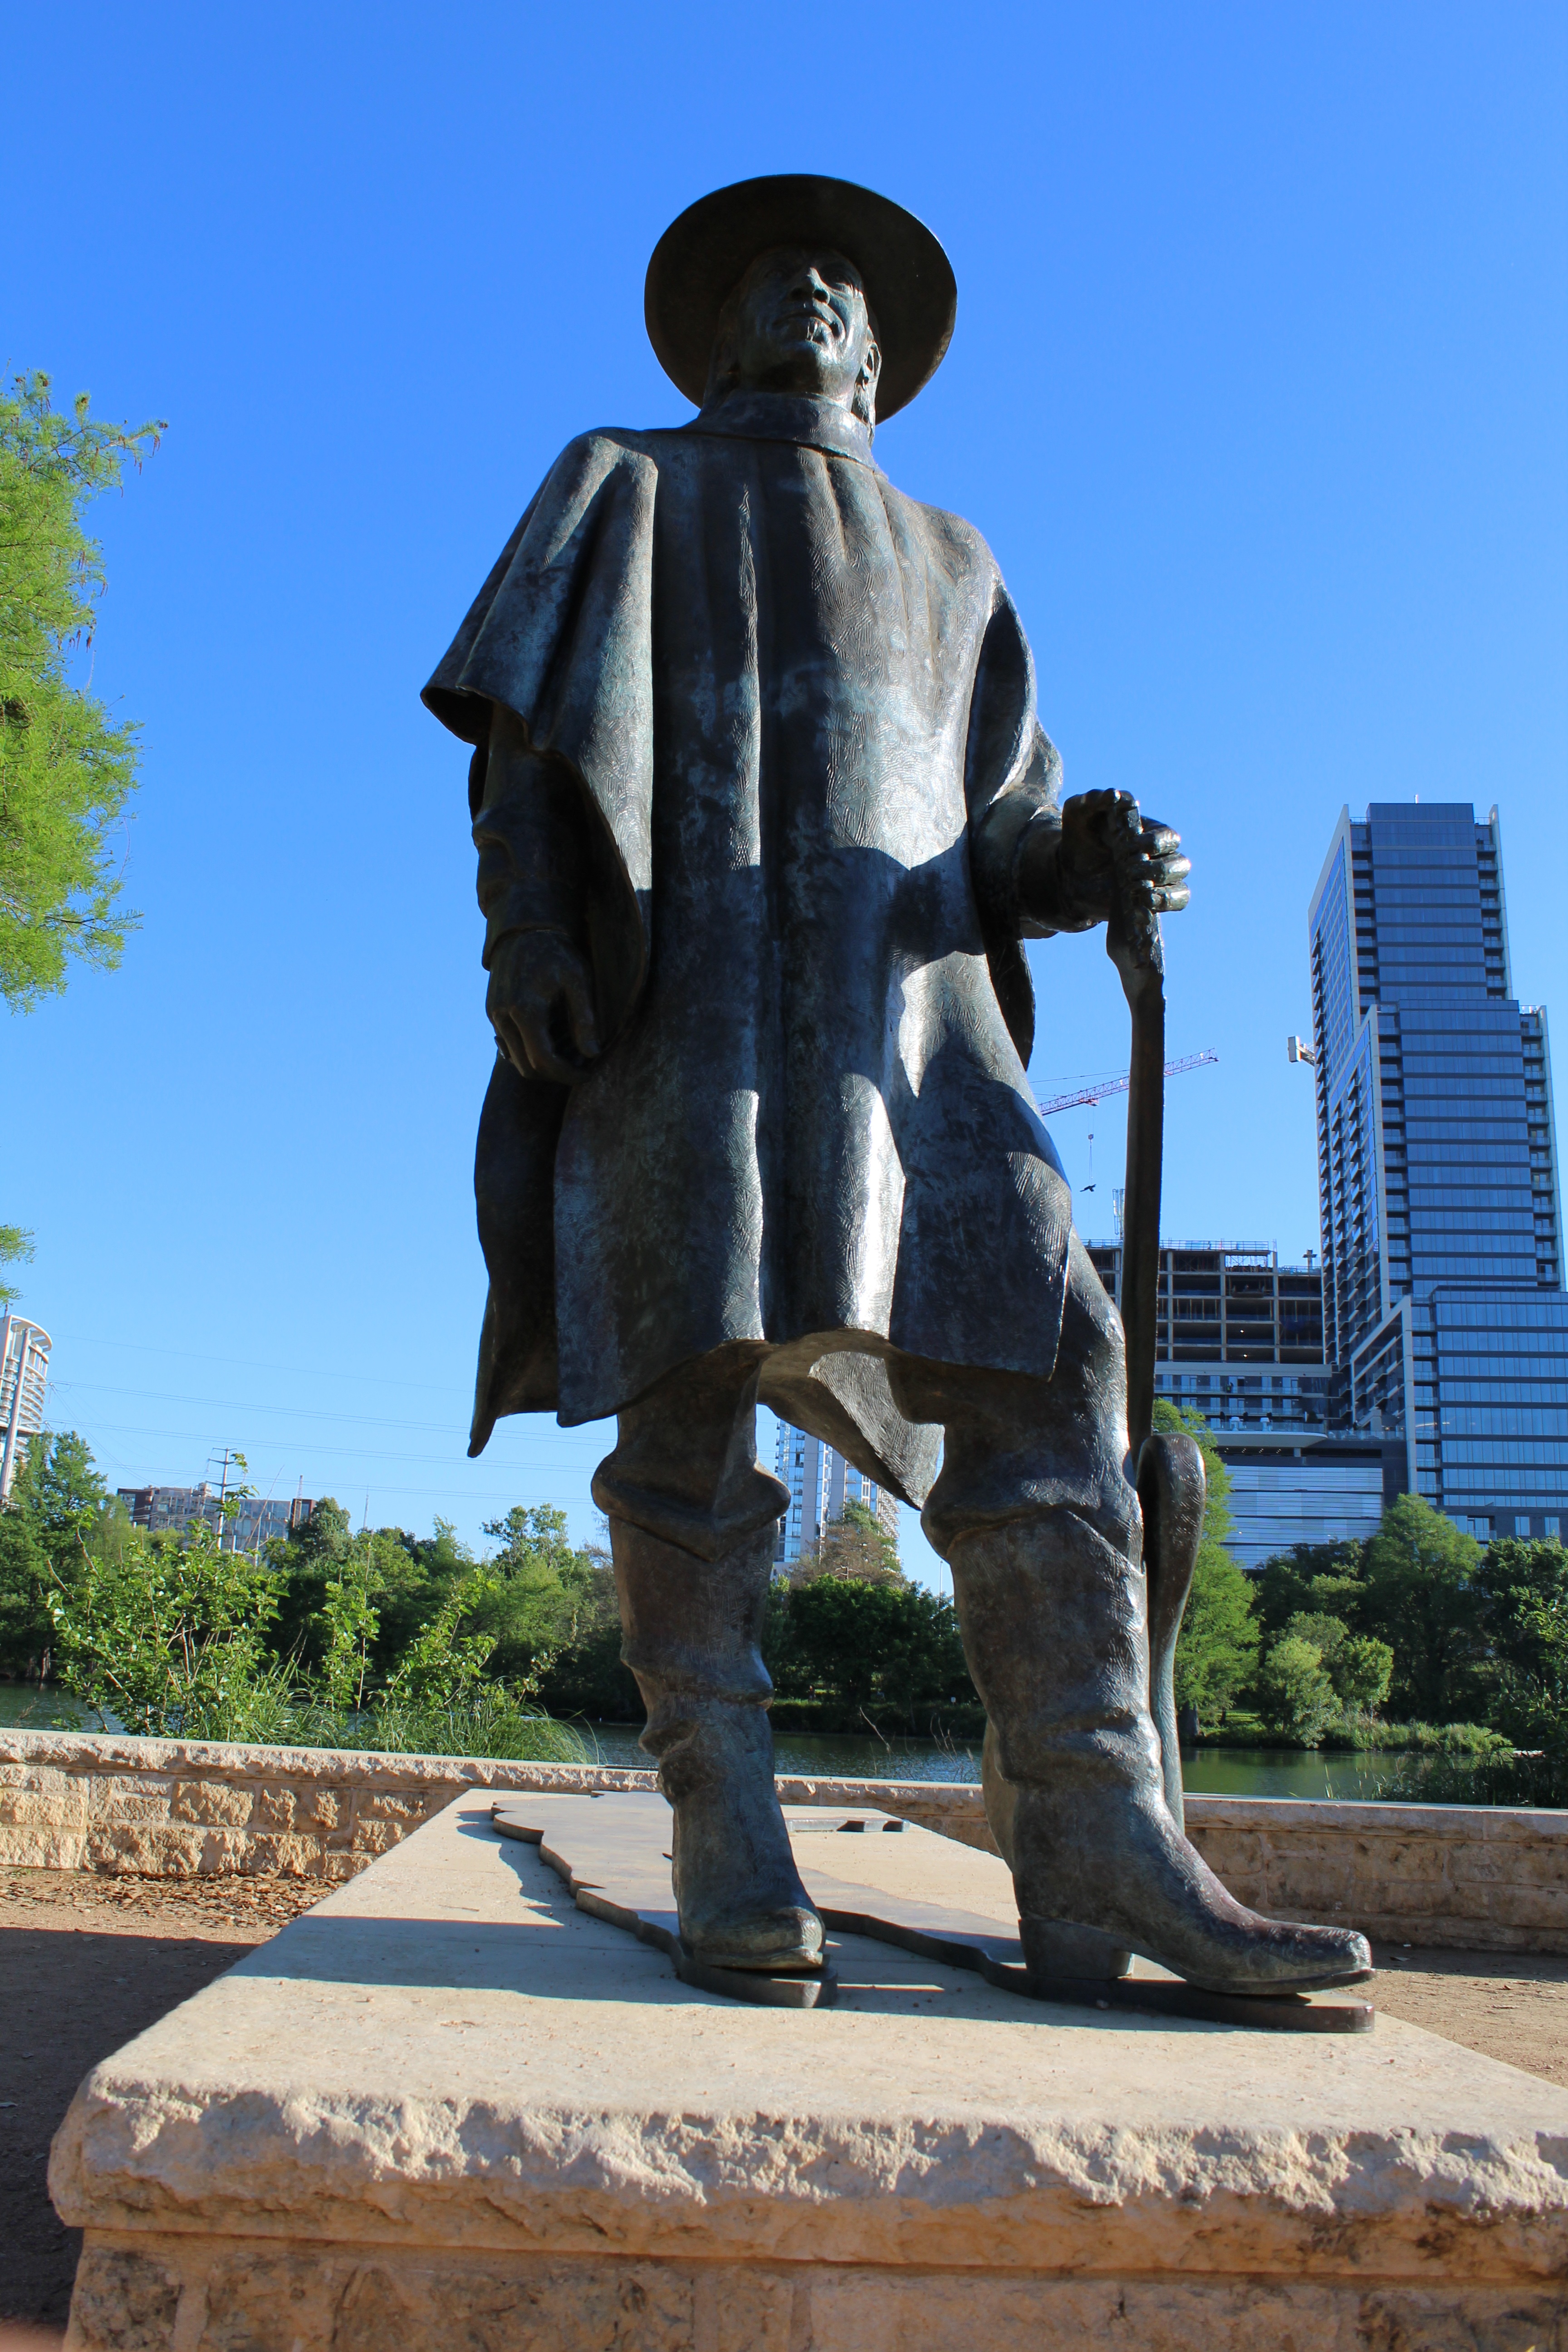
monument, statue, artwork, sculpture, memorial, art, temple, austin, stevie ray vaughan, ancient history